South Devon Railway sea wall

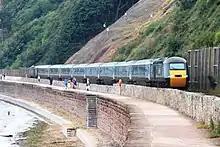
A Great Western Railway train on the sea wall near Parson's Tunnel

The South Devon Railway sea wall is situated on the south coast of Devon in England. A footpath runs alongside the railway between Dawlish Warren and Dawlish, then another footpath forms a continuation to the sea front promenade at Teignmouth. Both of these form part of the South West Coast Path.